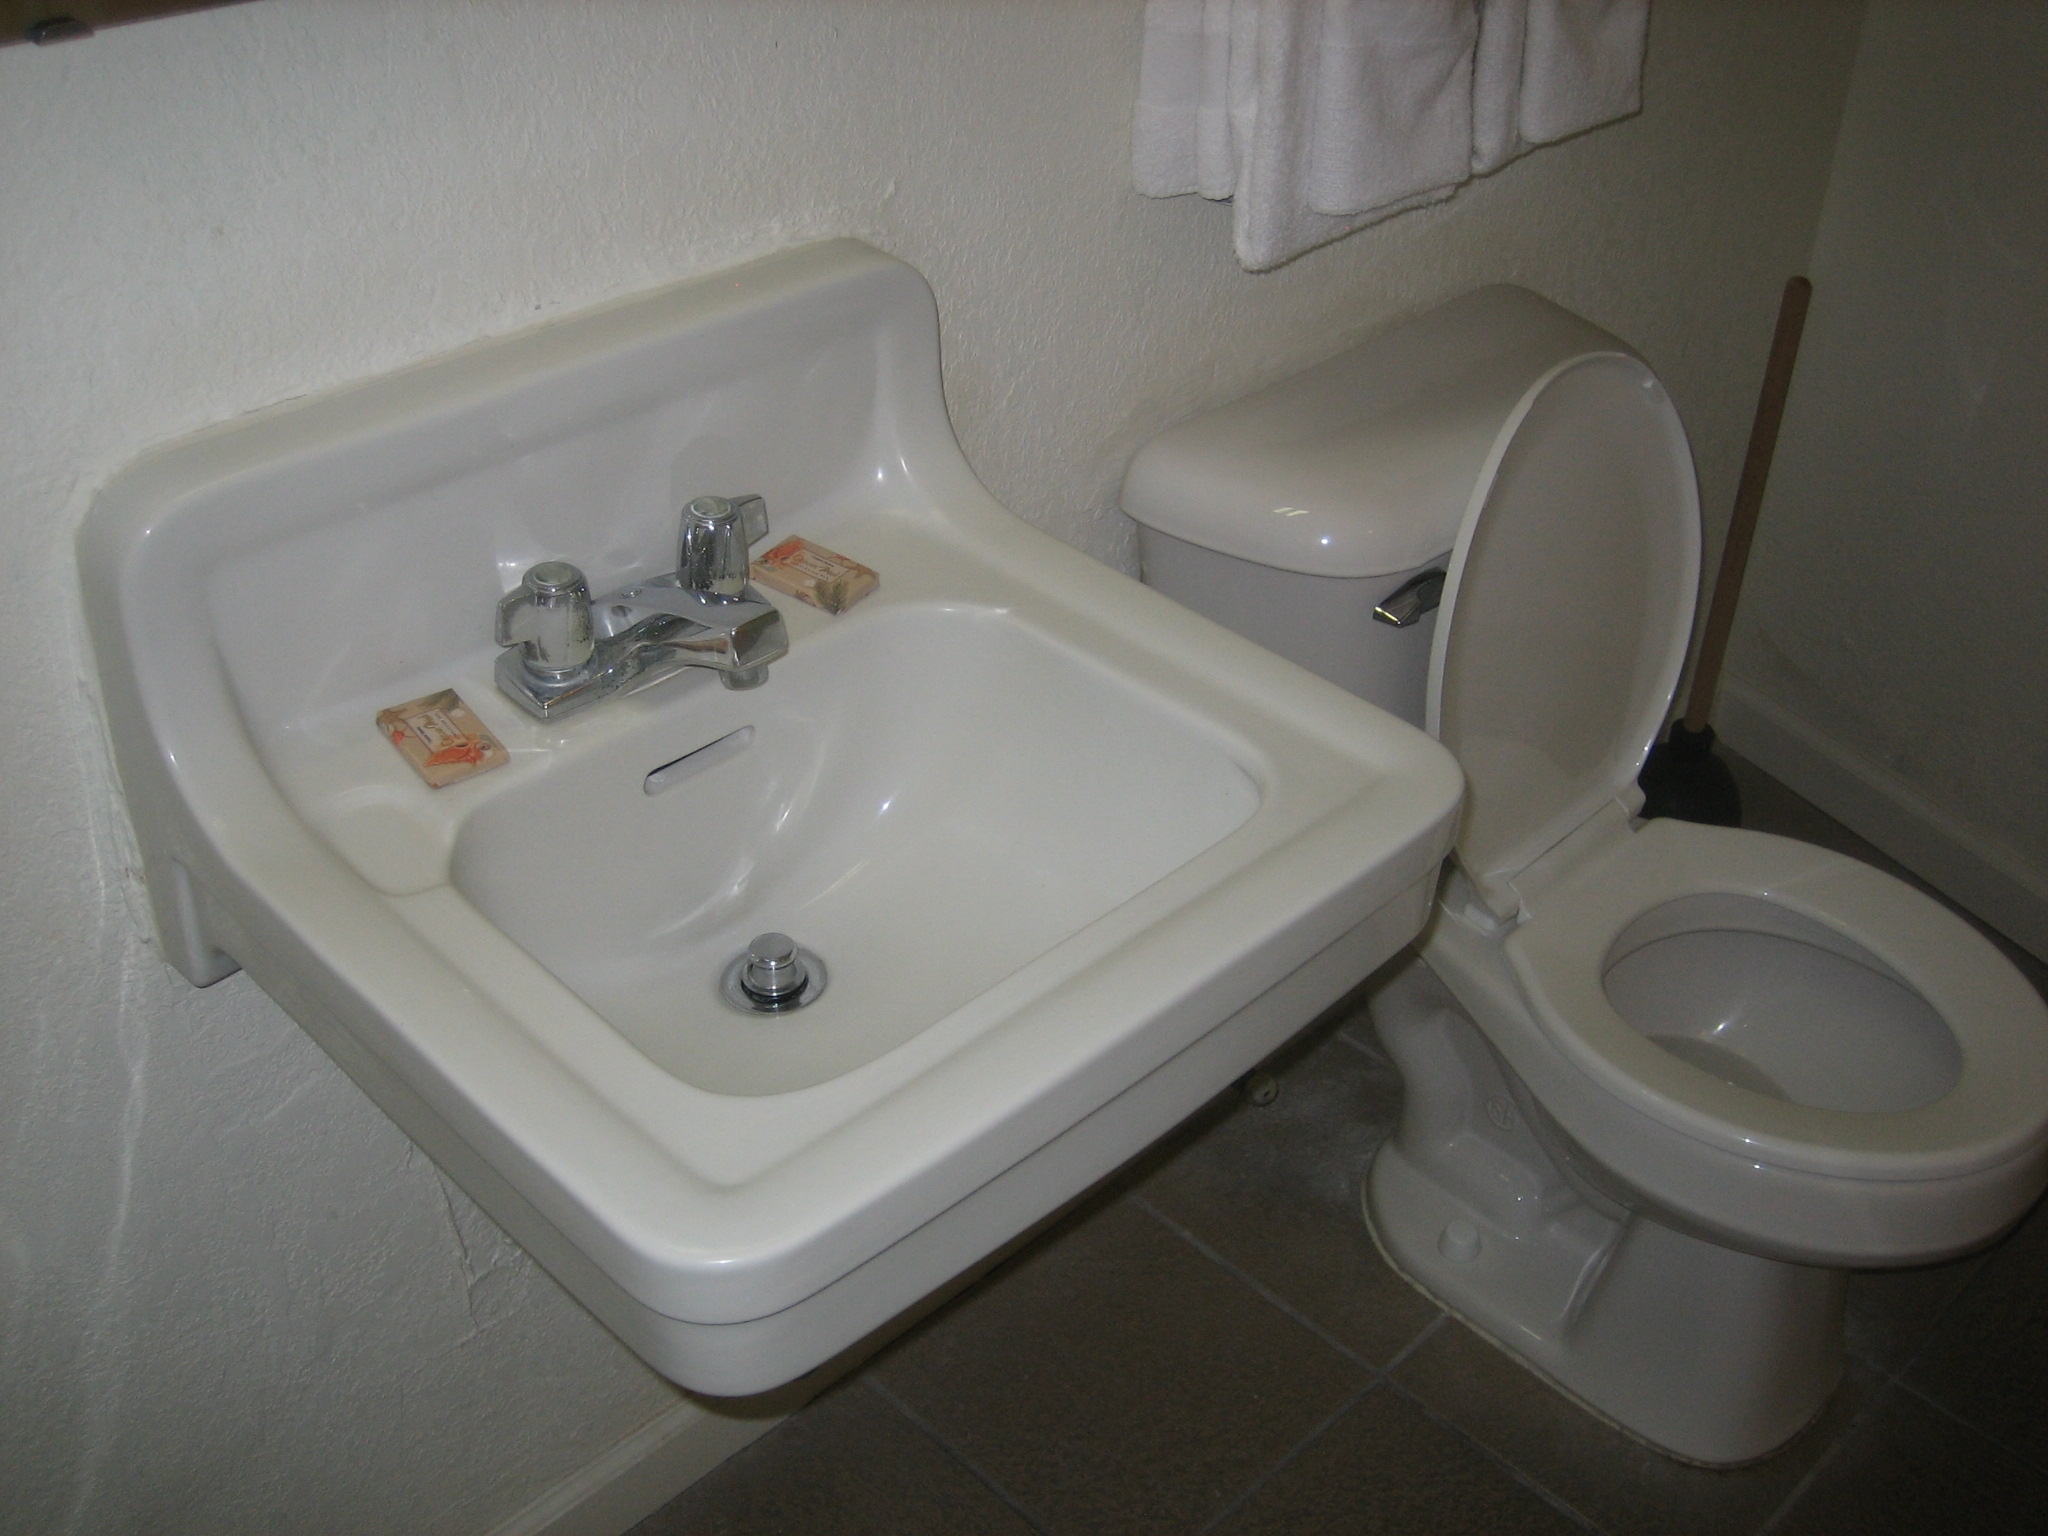
Room type: bathroom